Bosnia and Herzegovina

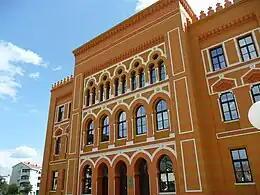
Gimnazija Mostar in Mostar

On 31 December 2017, the Council of Ministers of Bosnia and Herzegovina issued the report on public debt of Bosnia and Herzegovina, stating the public debt was reduced by €389.97 million, or by more than 6% when compared to 31 December 2016. By the end of 2017, public debt was €5.92 billion, which amounted to 35.6 percent of GDP.